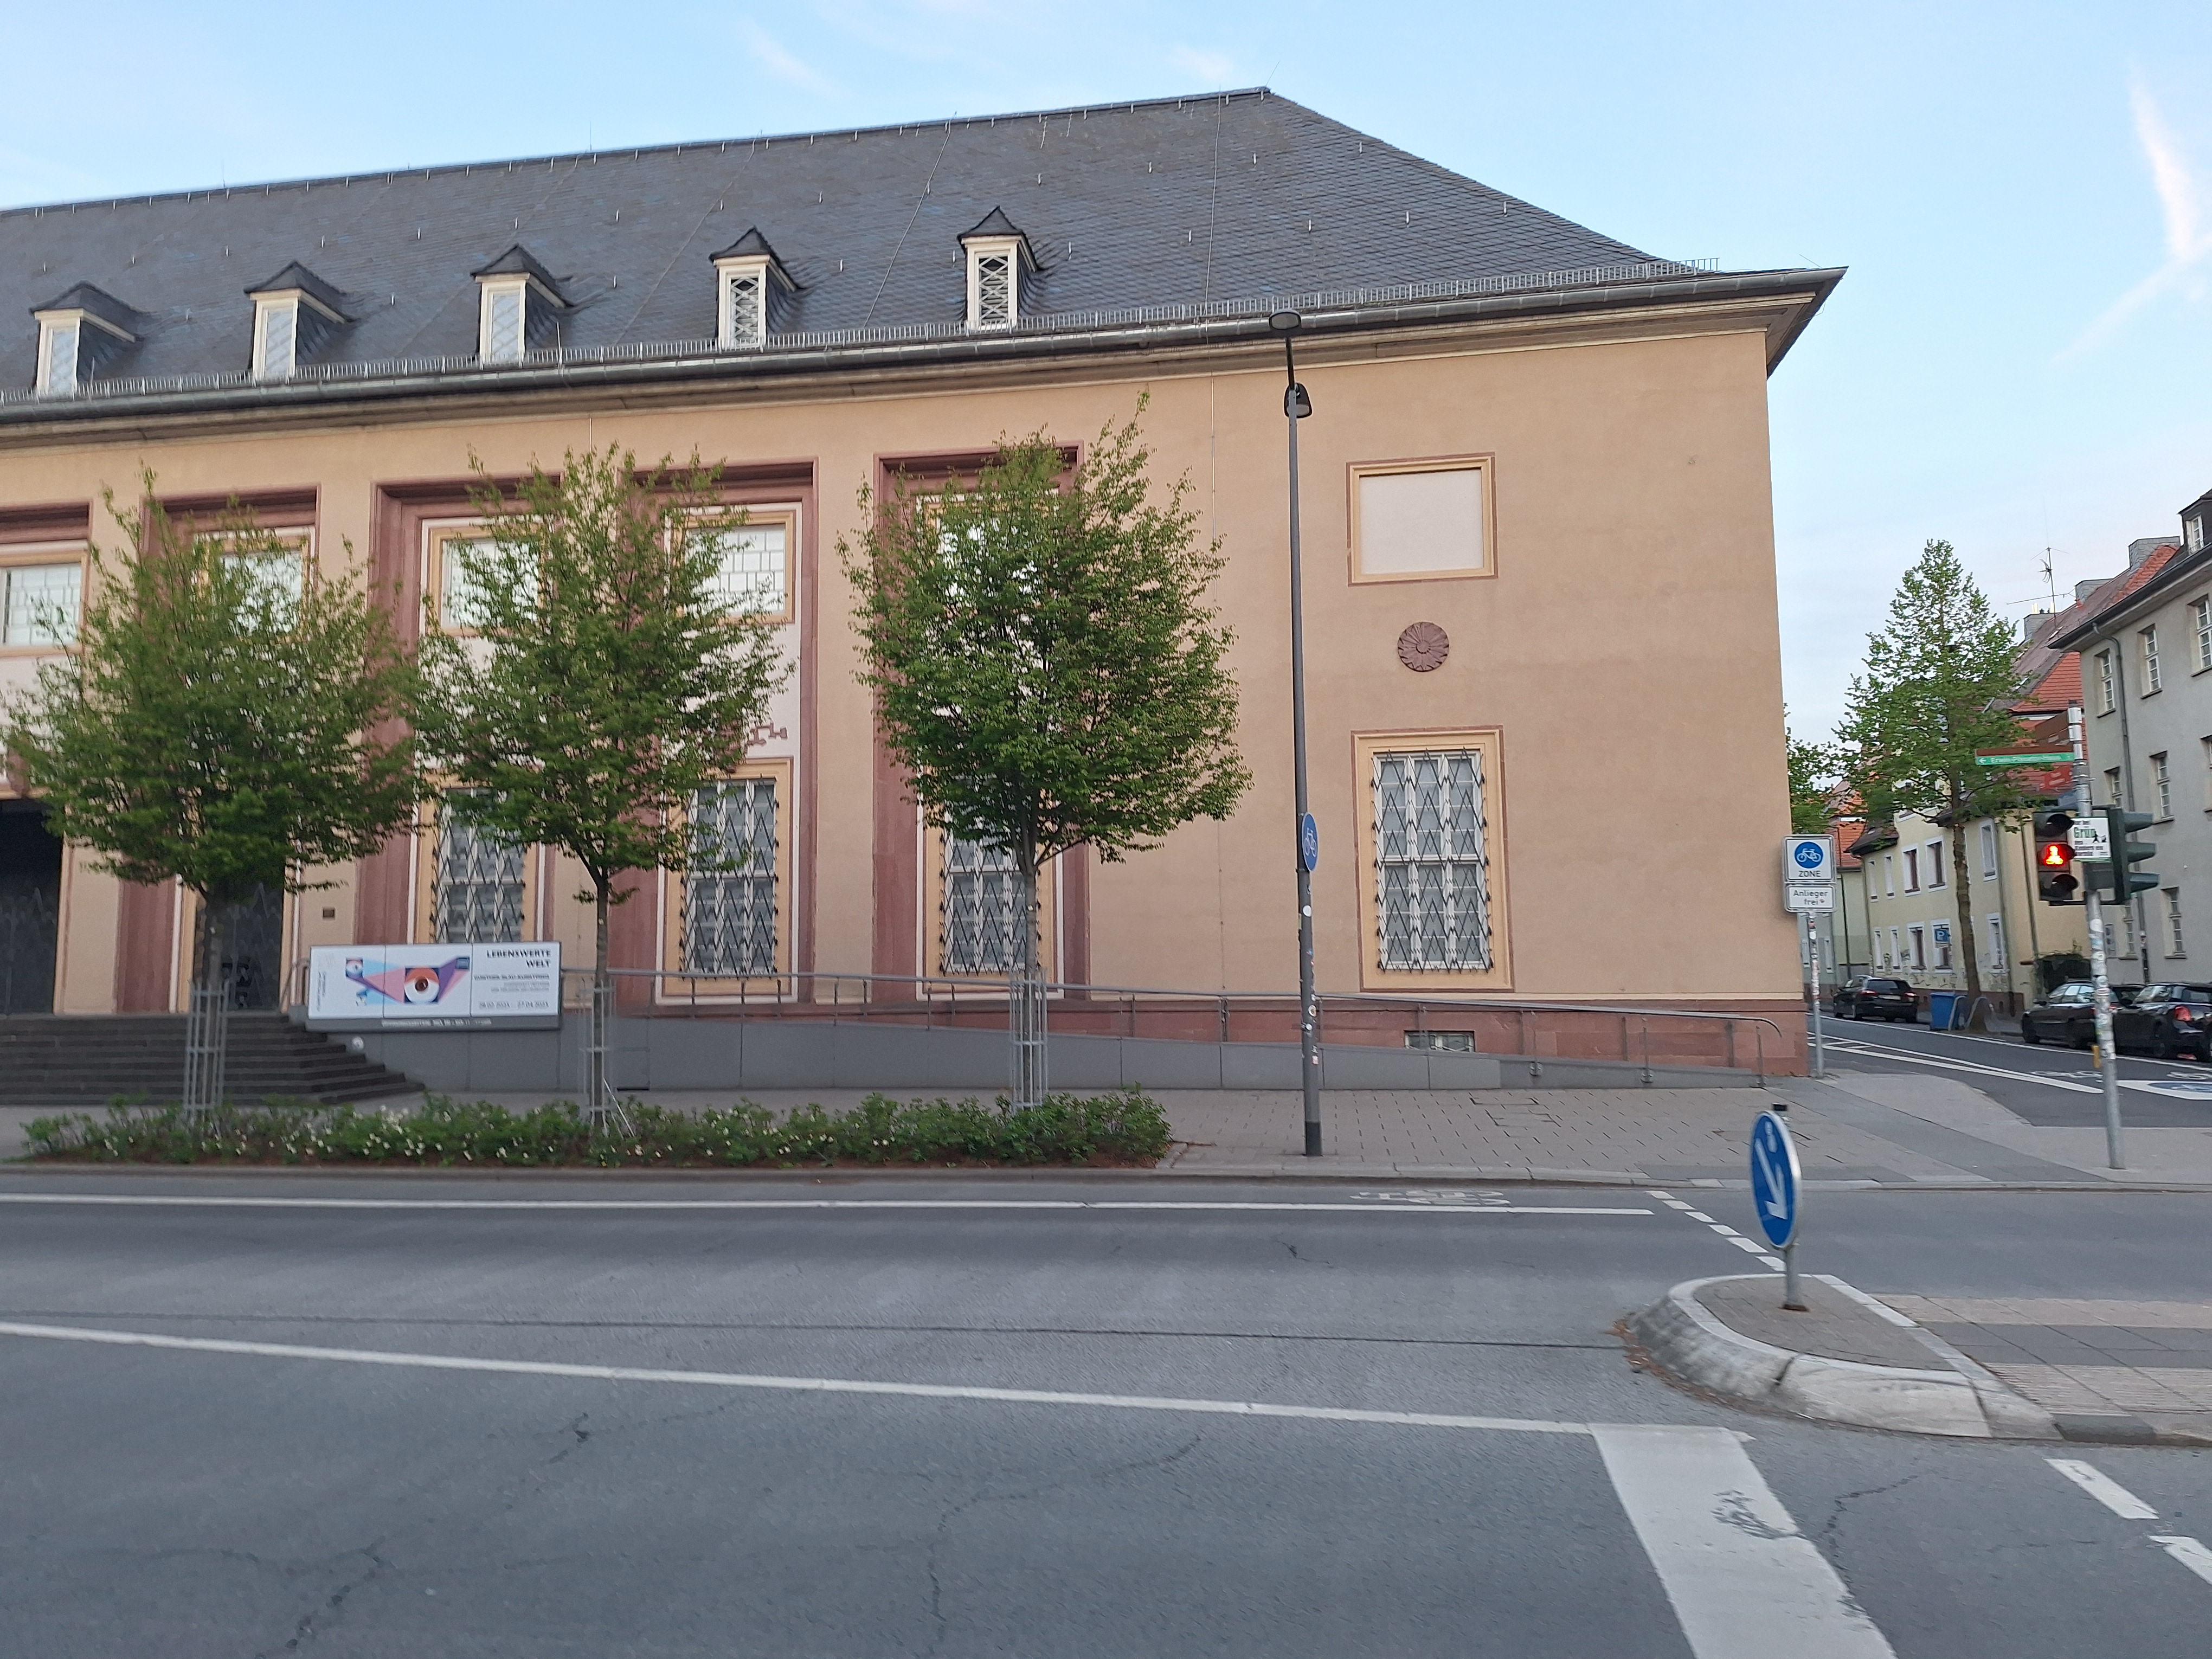
Building: Biegenstraße 11